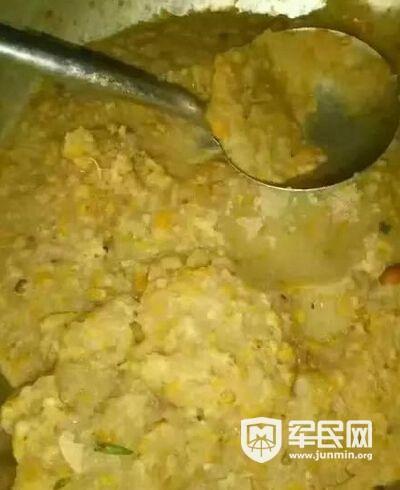
Label: trash